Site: brandenburg
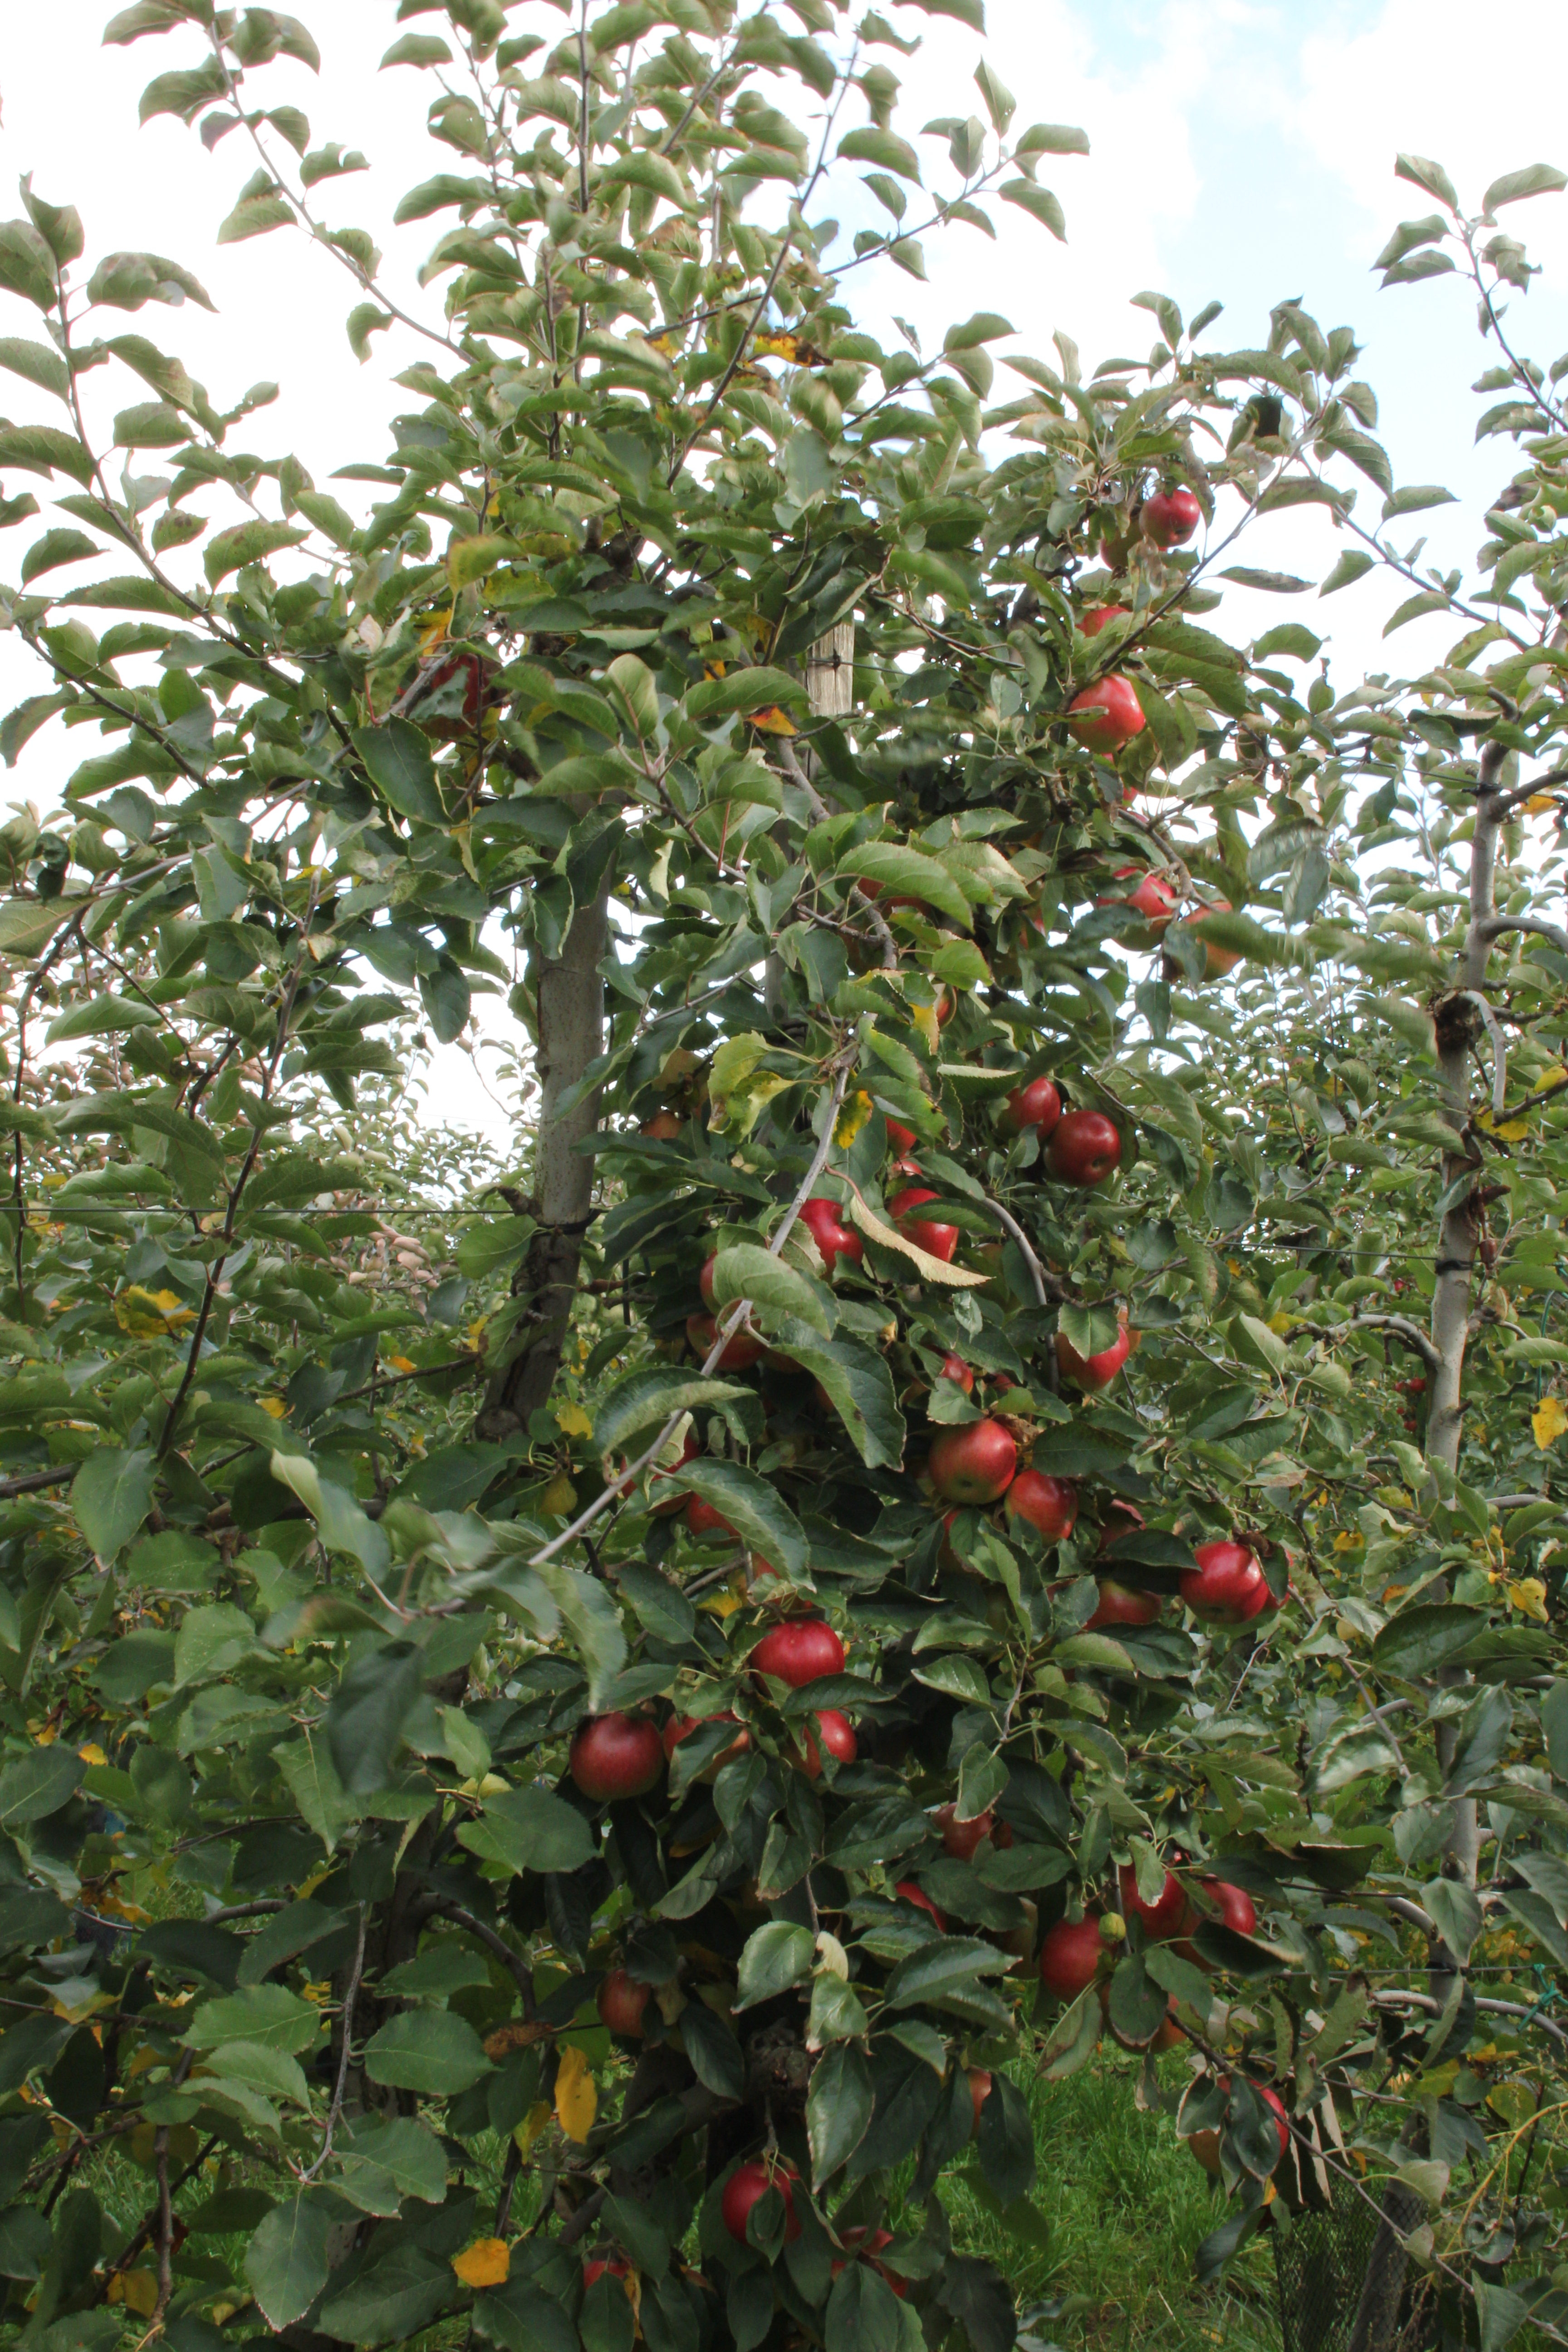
Growth stage (BBCH 91): Senescence, beginning of dormancy